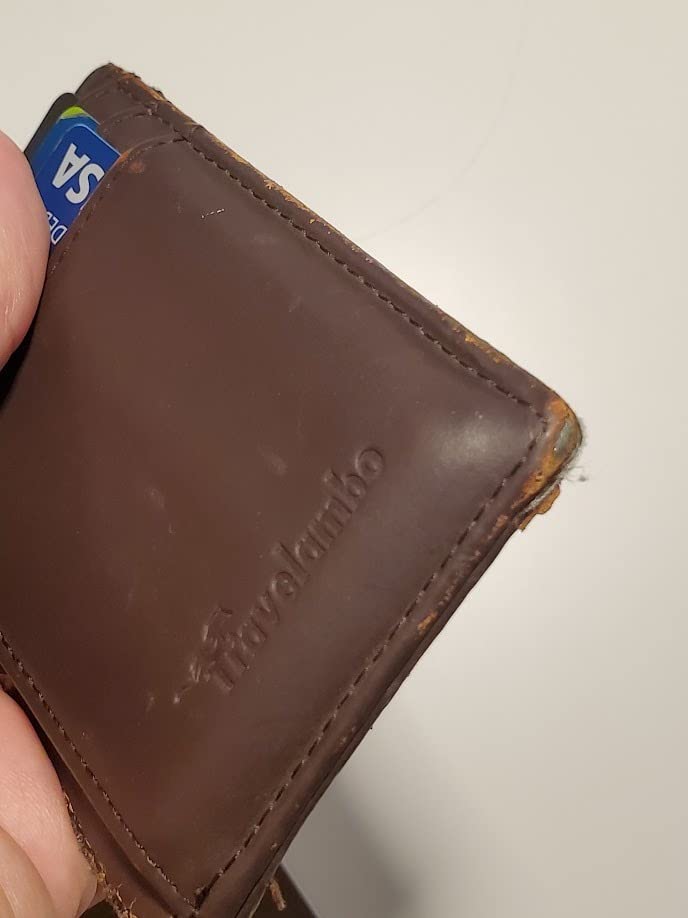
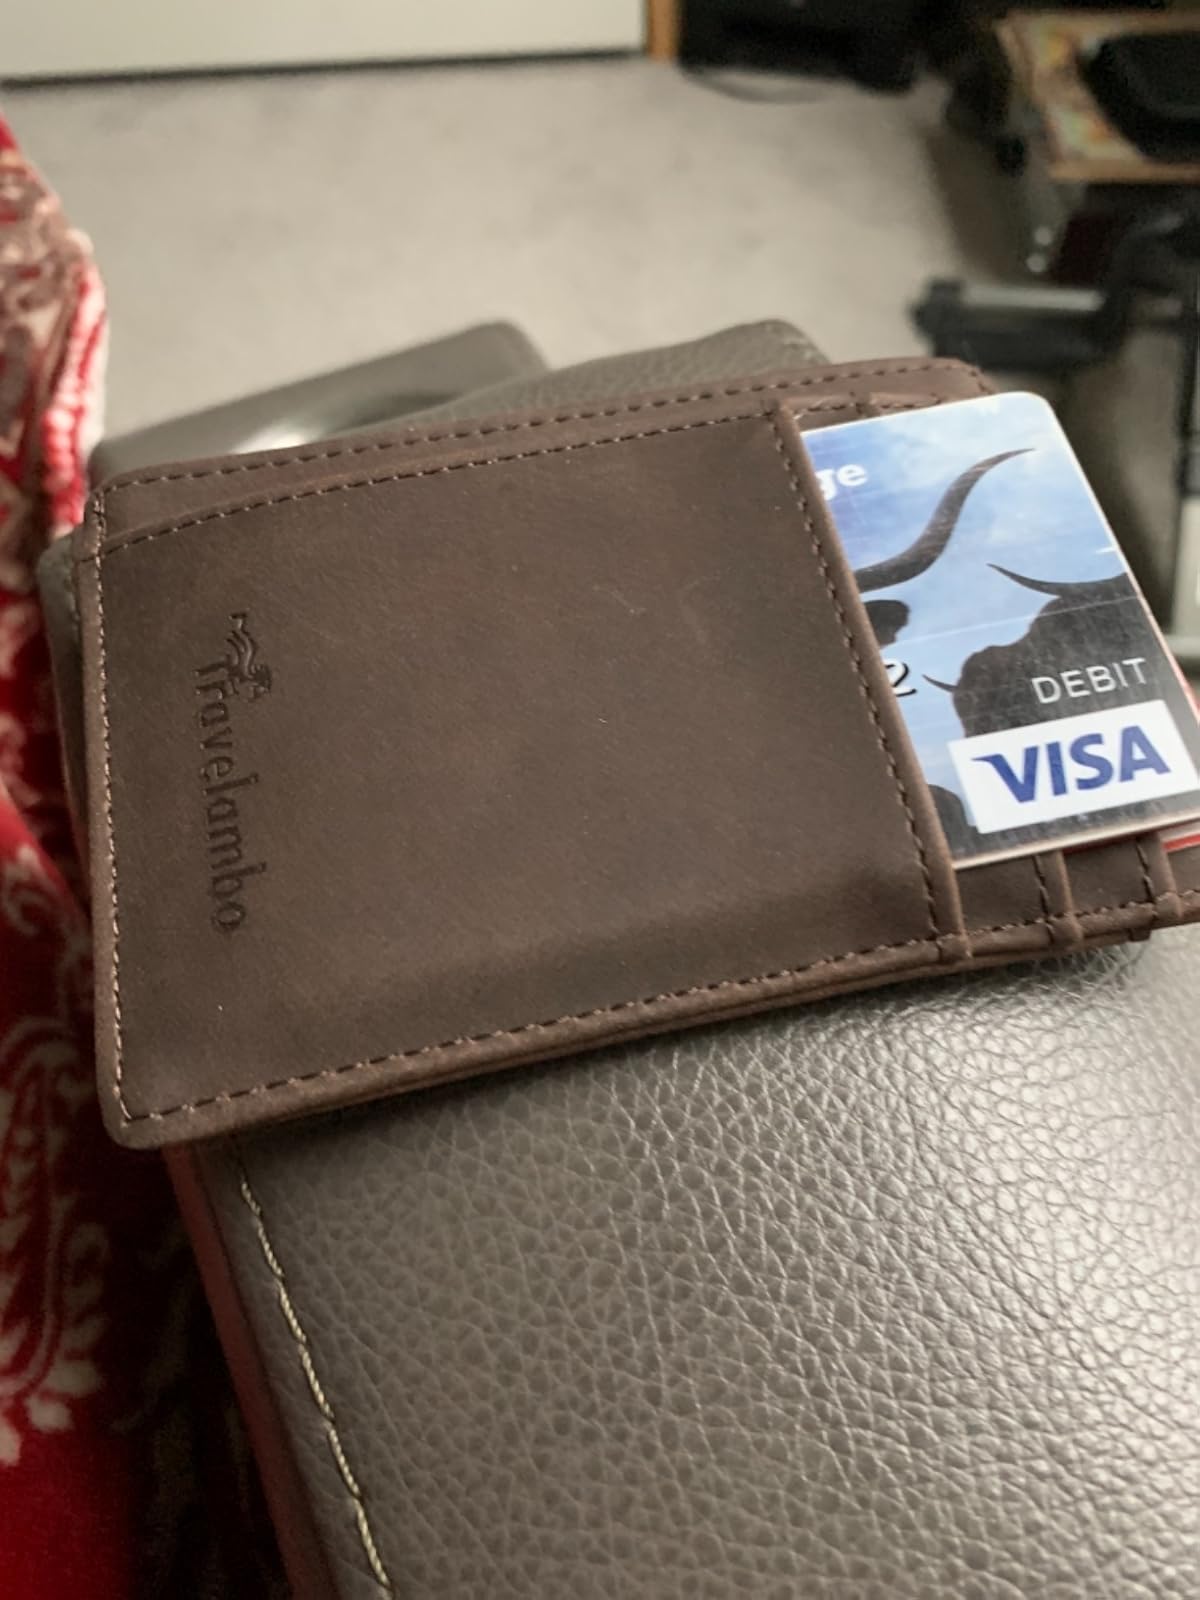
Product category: accessories_wallet
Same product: yes